Criminal Code (Canada)

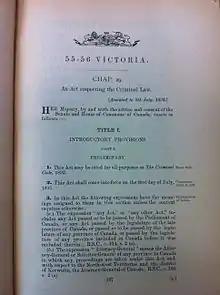
Picture of the first page of the "Criminal Code, 1892"

The "Criminal Code" stems from a long history of legal documents. The following documents play a part in the construction and changes brought on the "Criminal Code":